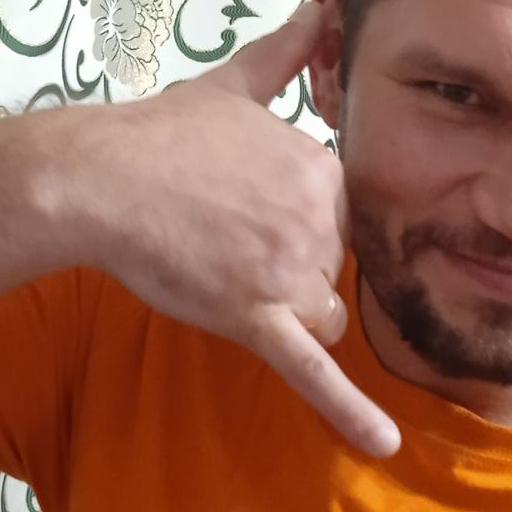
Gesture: call